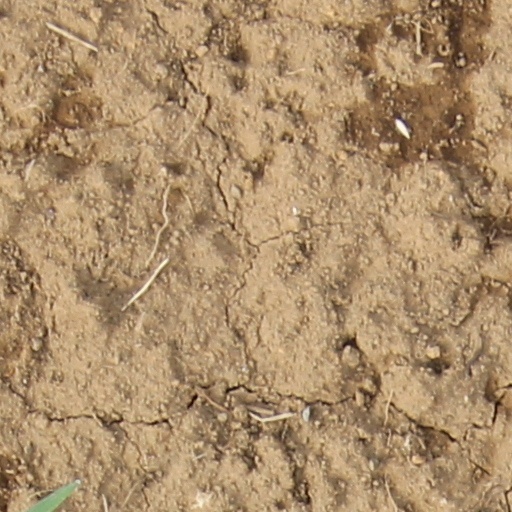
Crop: wheat